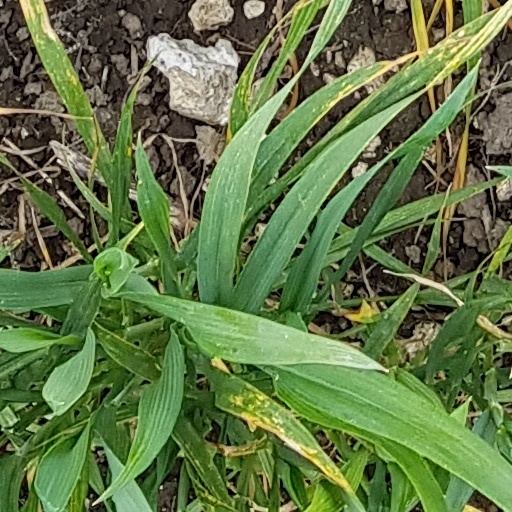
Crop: wheat